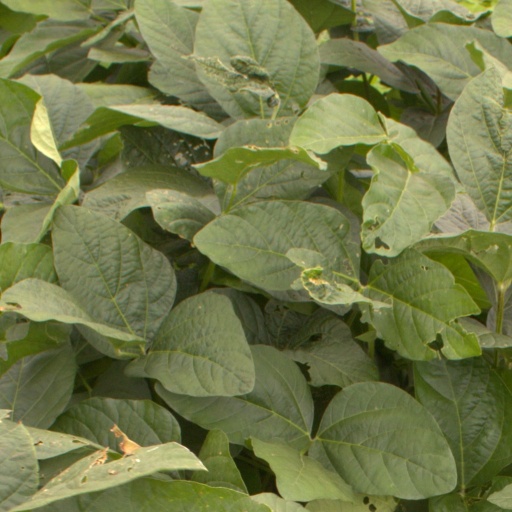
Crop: soybean